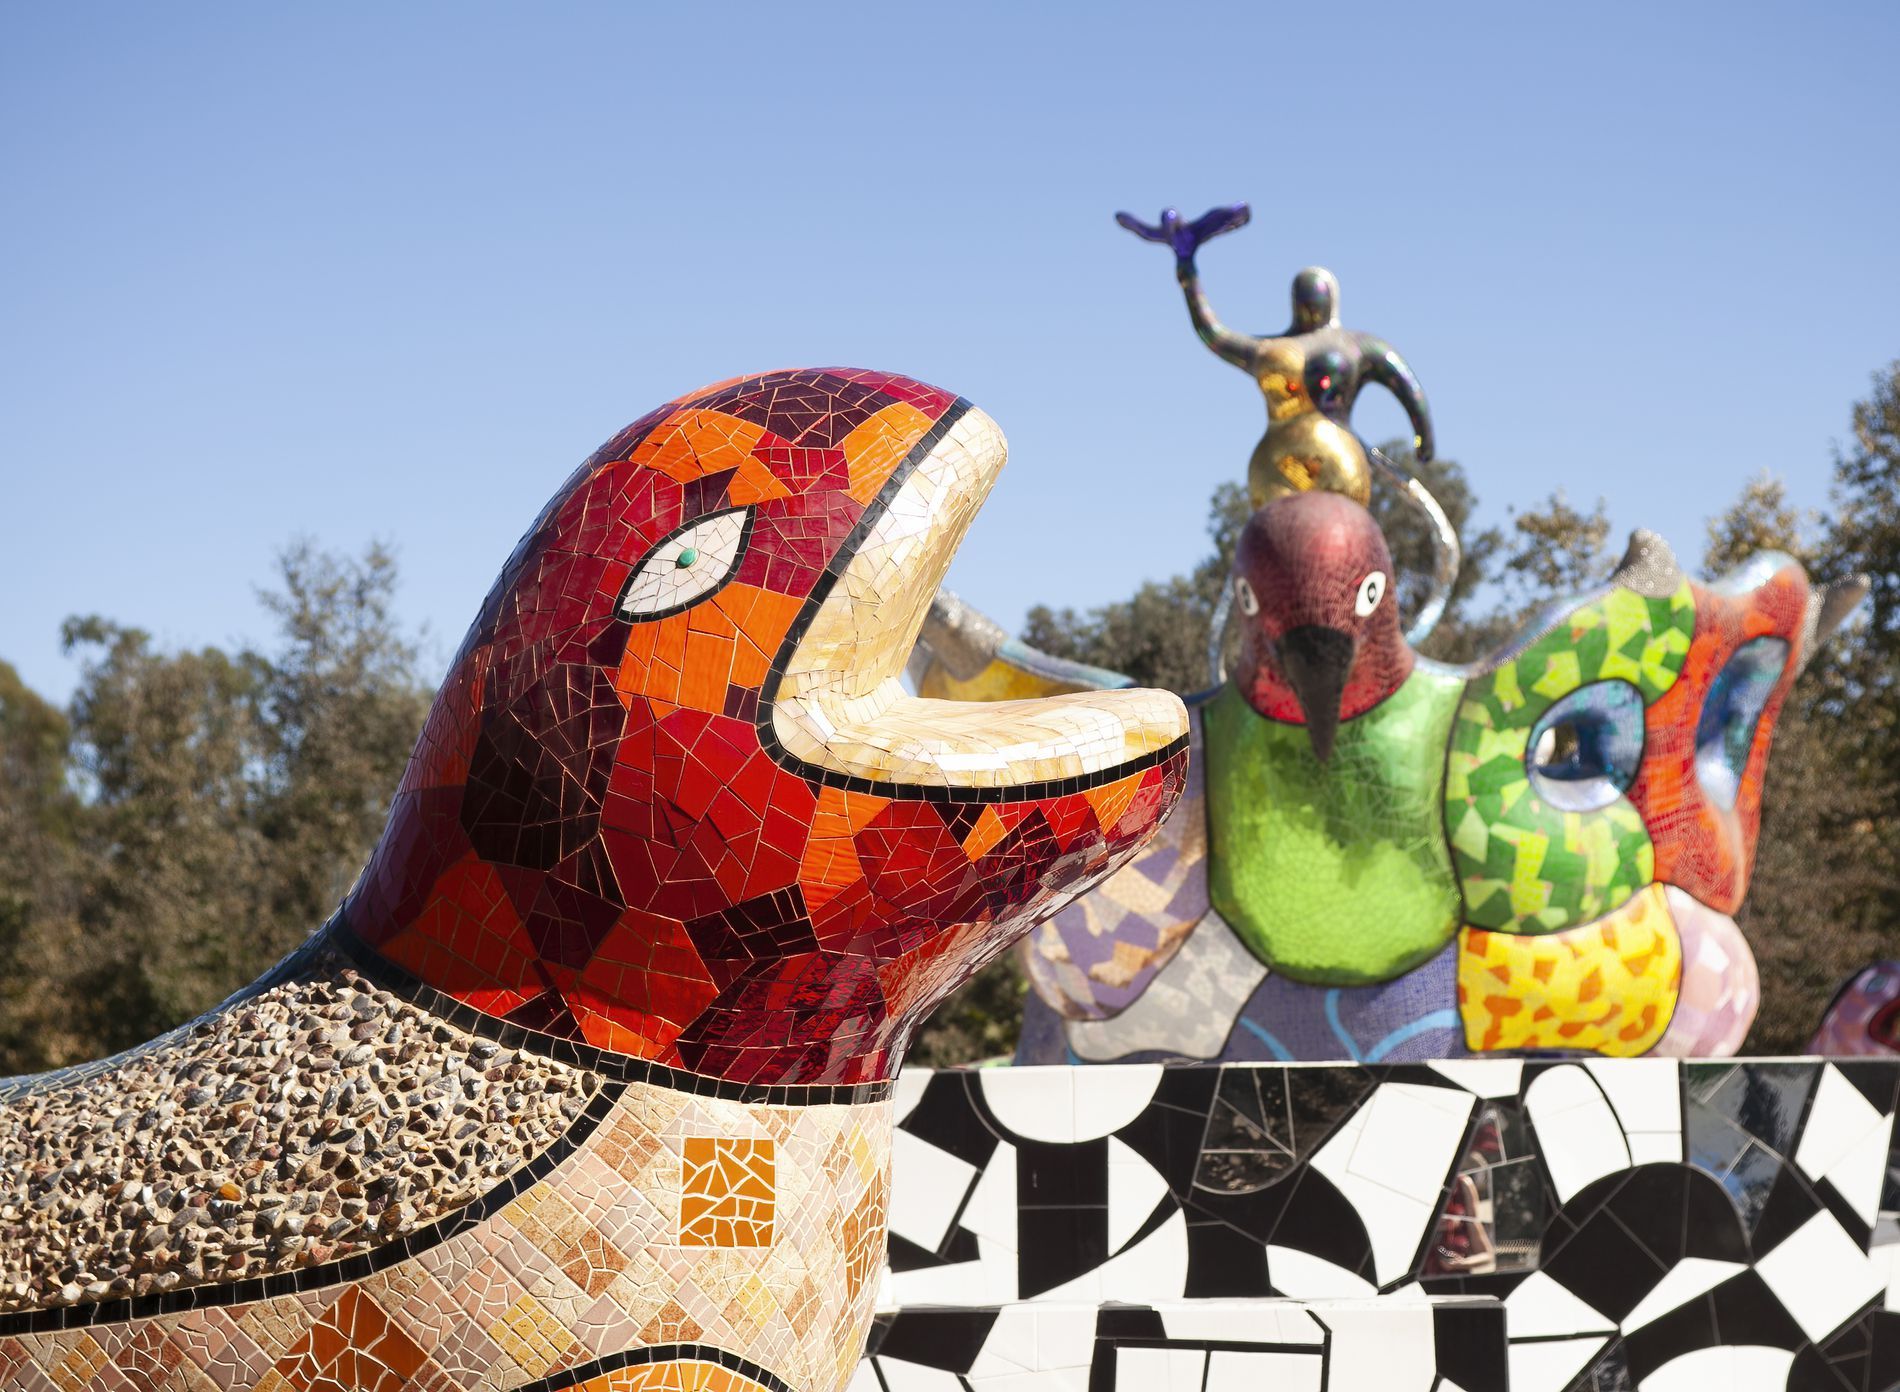
Mosaic Sculptures
This image features two colorful mosaic sculptures. The sculpture in the foreground is a large fish opening its mouth to swallow something. The one in the background is of a human figure holding a bird and riding on a bigger bird.
This is a medium shot of two colorful mosaic sculptures during the daylight. The sculpture in the foreground is a large fish opening its mouth to swallow something. The one in the background is a little blurred and features a human figure holding a bird and riding on a bigger bird, surrounded by blurry trees and the sky. The image contains various colors such as red, black, blue, and green, and evokes a sense of art appreciation.
Labels: Adult, Female, Person, Woman, Art, Animal, Bird, Tile, Mosaic, Outdoors, Play Area, Grass, Nature, Park, Plant, Food, Produce, Outdoor Play Area, Collage, Mosaic Sculpture, Tree, Sky, Mosaic Sculptures, Trees
Camera: Canon Canon EOS 5D Mark II
Lens: 24-70mm, Sigma 24-70mm f/2.8 EX
Aperture: F5.6
Exposure: 1/500 sec
ISO: 100
Focal length: 70.0 mm